November 2016 Libya migrant shipwrecks

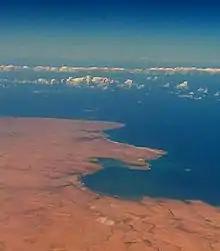
Libyan coastland.

On November 3, 2016, around 240 people were killed in two migrant boat capsizing incidents off the coast of Libya. Twenty-nine people survived the first wreck, with about 120 deaths reported. Only two people survived the second wreck, and again around 120 deaths were reported. Another one hundred people are believed to have drowned off the coast when their boat sank after they were abandoned off Libya without a motor on 17 November. Twenty-seven survivors have been transported to Italy. An estimated 4,700 people have died trying to cross the Mediterranean Sea in 2016.